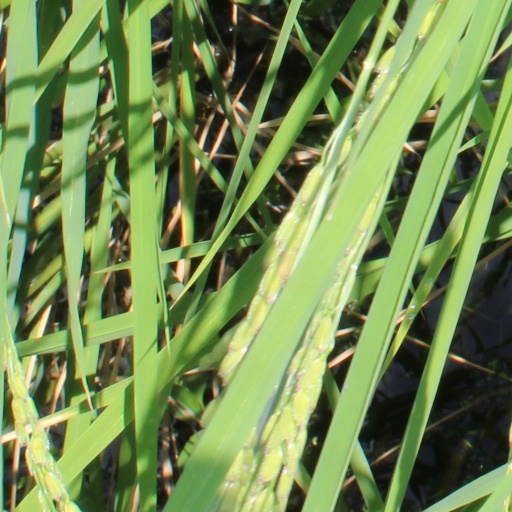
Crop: rice